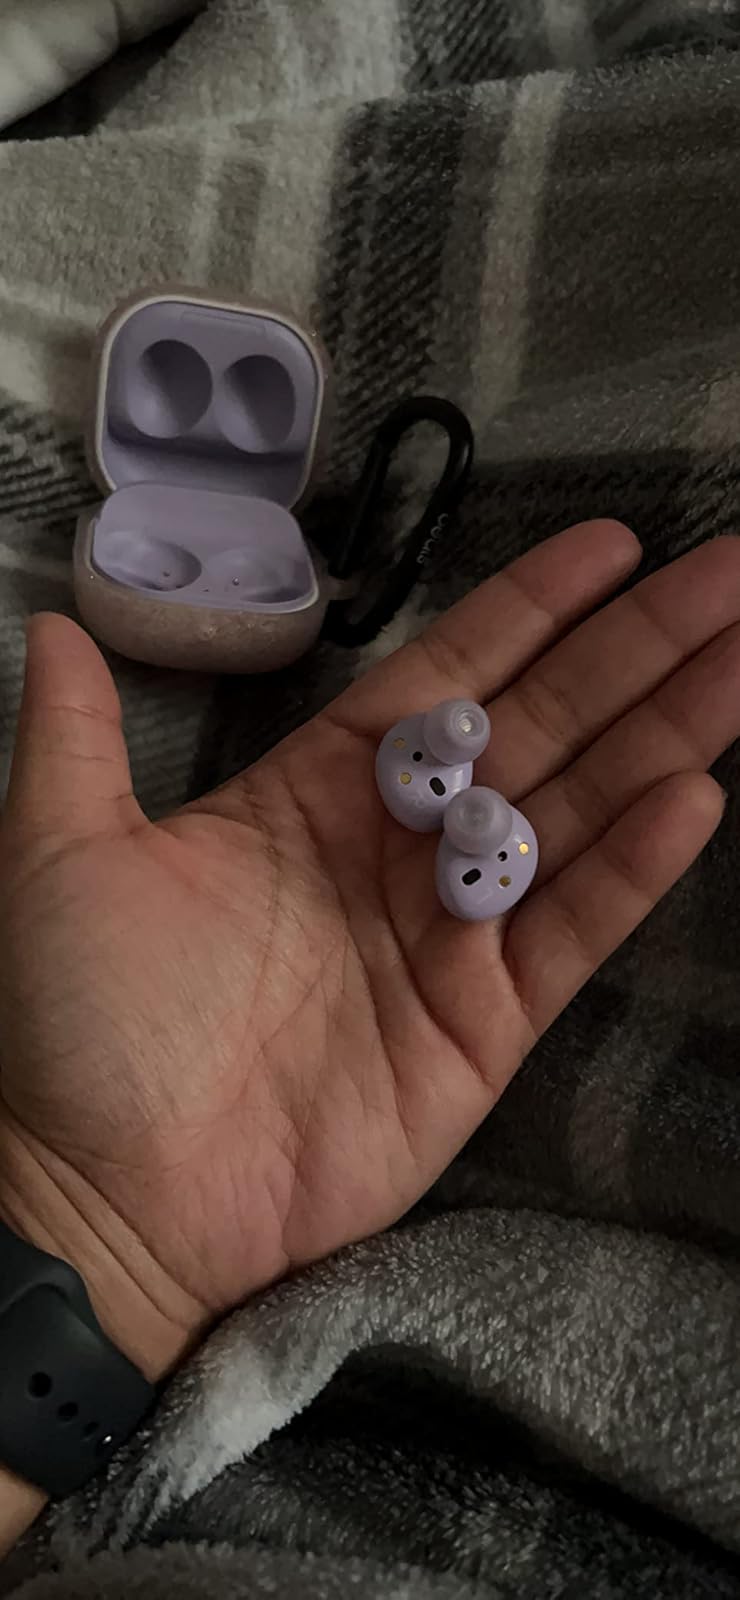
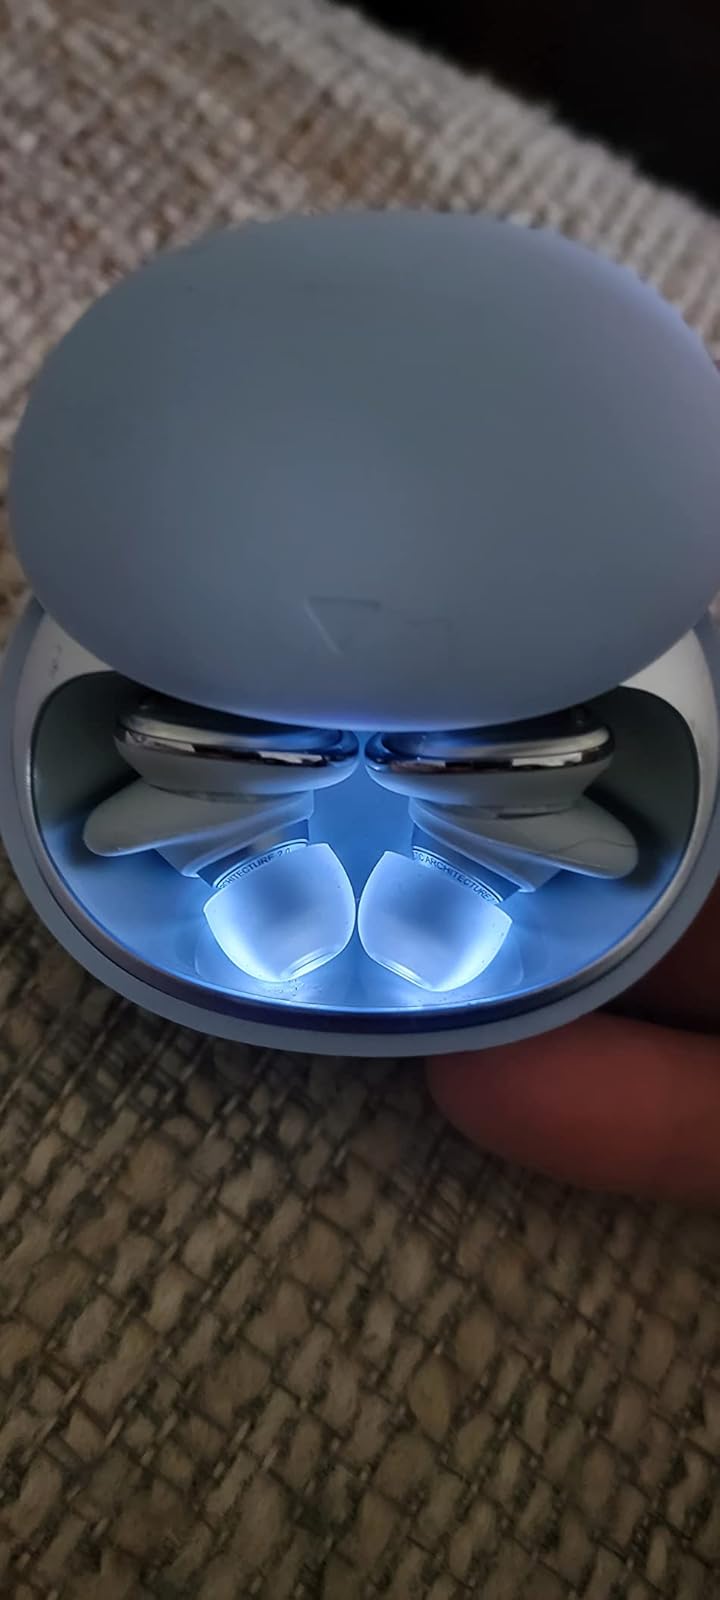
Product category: earbuds
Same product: no